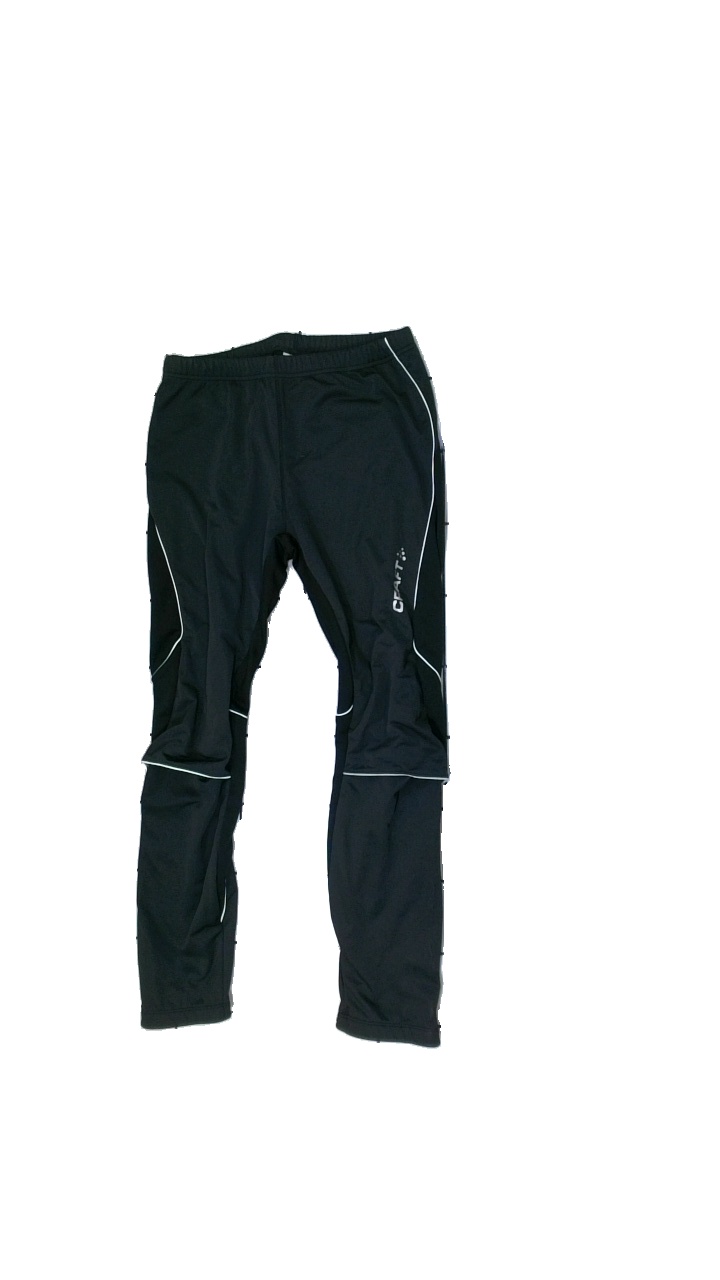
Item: Trousers (Men)
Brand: Craft
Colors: Black
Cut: Regular
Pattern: Logo print
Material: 100%polyester
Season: Winter
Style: Sports
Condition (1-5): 4
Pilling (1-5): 5
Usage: Reuse
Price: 100-150